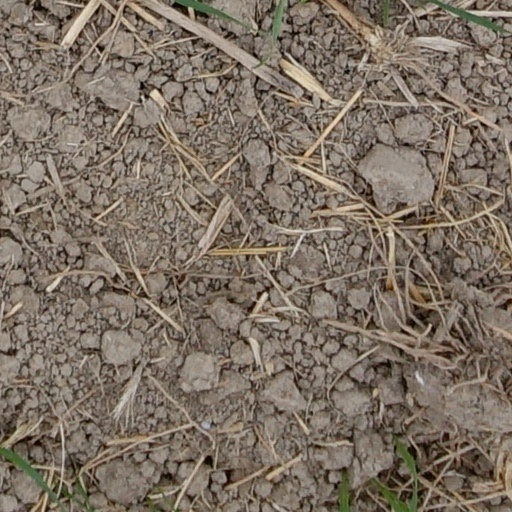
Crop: wheat